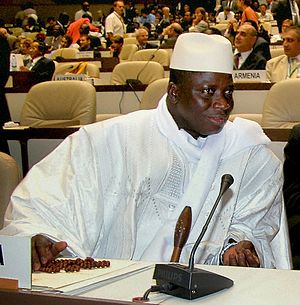
Gambia / Politik / Præsidentvalget 2006
Præsident Yahya Jammeh
Gambia er en republik i Vestafrika. Landet er med cirka 10.000 kvadratkilometer landareal det mindste på det afrikanske fastland, og det har cirka 1,7 millioner indbyggere.Landet strækker sig fra sin atlanterhavskyst i vest cirka 290 kilometer østpå ind i landet langs begge af den 1.130 kilometer lange Gambiaflods breder. Af Gambias 820 kilometer landegrænse består de 80 kilometer af kyst ud til Atlanterhavet i vest og er ellers omkranset af landegrænse til Senegal mod nord, øst og syd. Landets hovedstad hedder Banjul og havde i 2003 34.828 indbyggere. Det lave indbyggertal i hovedstaden skyldes, at denne er beliggende på en ganske lille ø, der dog er forbundet med fastlandet via broer. På fastlandet nær hovedstaden bor der flere hundrede tusinde.